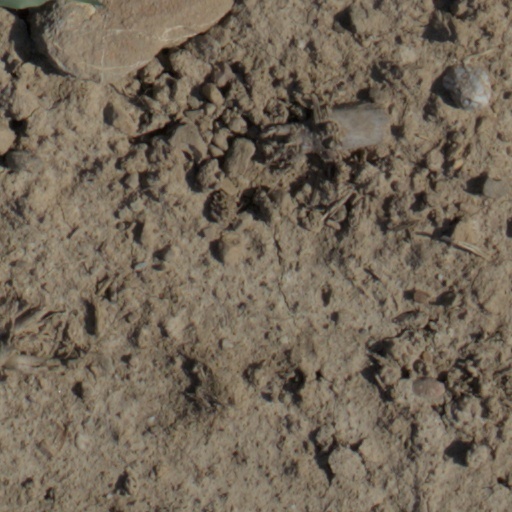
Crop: wheat